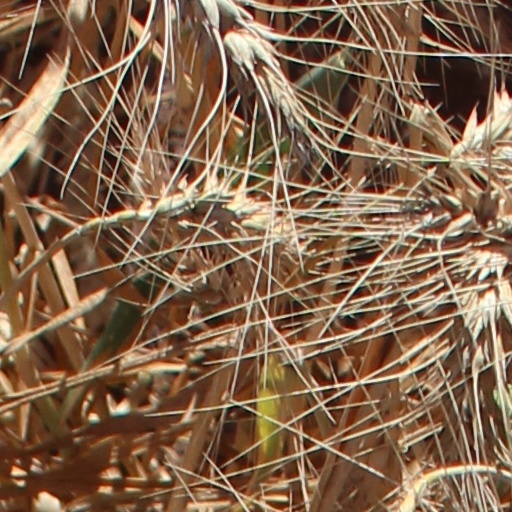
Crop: wheat